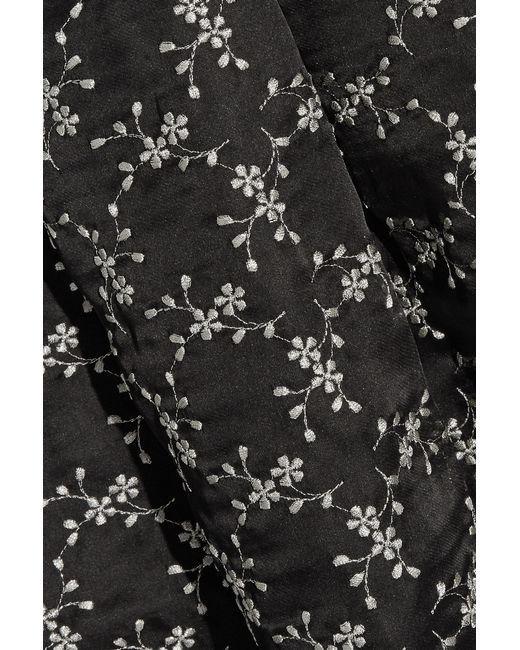
spitzenmaterial Blumendruck, schwarz, kleine Blumen